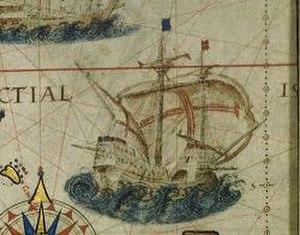
Mayotte est une île de l'archipel des Comores, situé au milieu du canal de Mozambique, entre l'Afrique et Madagascar. Elle a été marquée par l'histoire du monde maritime de l'Océan Indien, longtemps dépendante de la traditionnelle navigation saisonnière arabo-indienne, et de l'irruption de ses marges, africaines et malgaches, avant de passer petit à petit sous hégémonie européenne. L'islam tolérant et structuré qu'elle a préservé indique un vieil héritage shirazien, apporté par des colons de la région d'Ormuz et du Hadramaout.